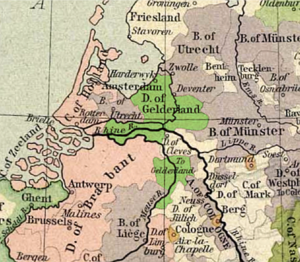
Hertugdømmet Geldern / Historie
Historisk kort, der viser Gelderns udstrækning I 1477
Geldern, var et hertugdømme i det Tysk-romerske rige, som fik navn efter byen Geldern, der nu er en del af Tyskland, mens størstedelen af dets territorium i dag er omfattet af de moderne nederlandske provinser Gelderland og Limburg. Den resterende områderne indgår i dag i den tyske delstat Nordrhein-Westfalen.